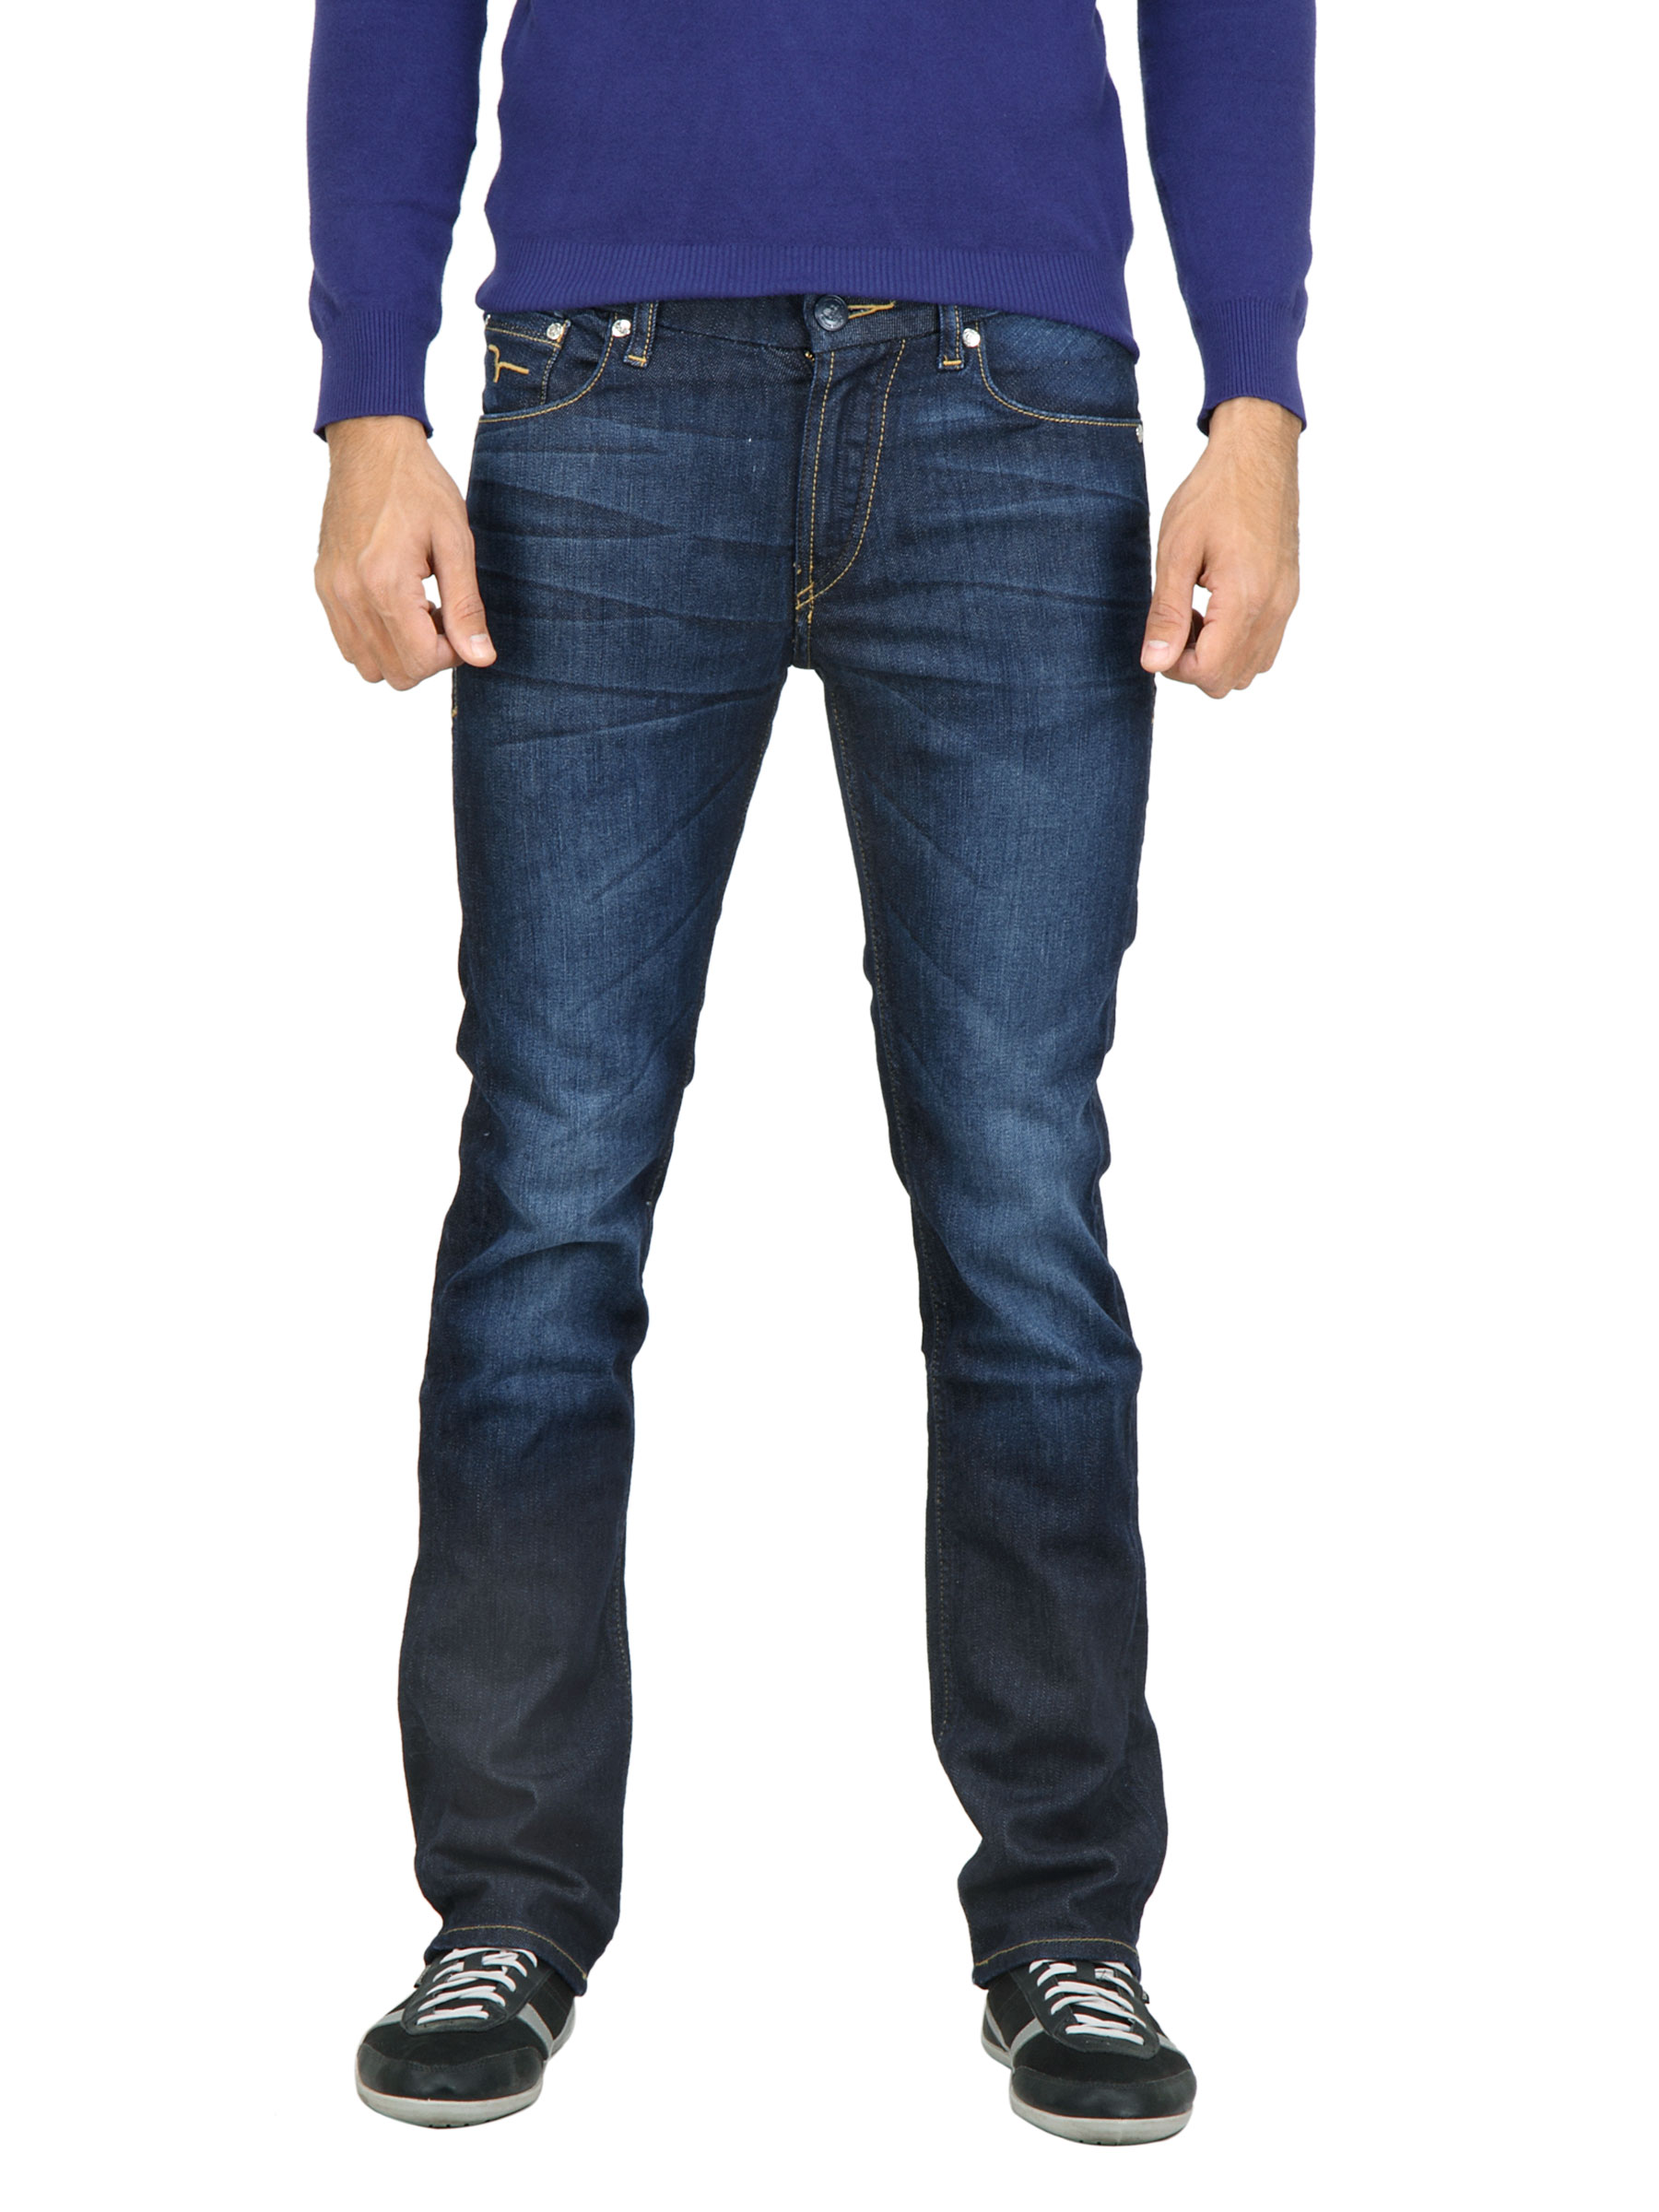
Flying Machine Men Washed Blue Jeans
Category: Apparel / Bottomwear / Jeans
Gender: Men
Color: Blue
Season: Fall 2011
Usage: Casual